Al-Atabat Al-Aliyat

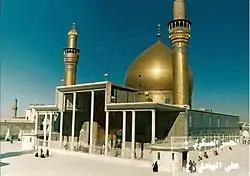
Samarra

Samarra is a city in Iraq where stands on the north of Baghdad. The tenth Imam of Shia (Al-Hadi) and the eleventh Imam of Shia (Hassan Askari) are buried there, and it is regarded as one of Atabat Aliyat destinations.